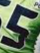
Number: 5